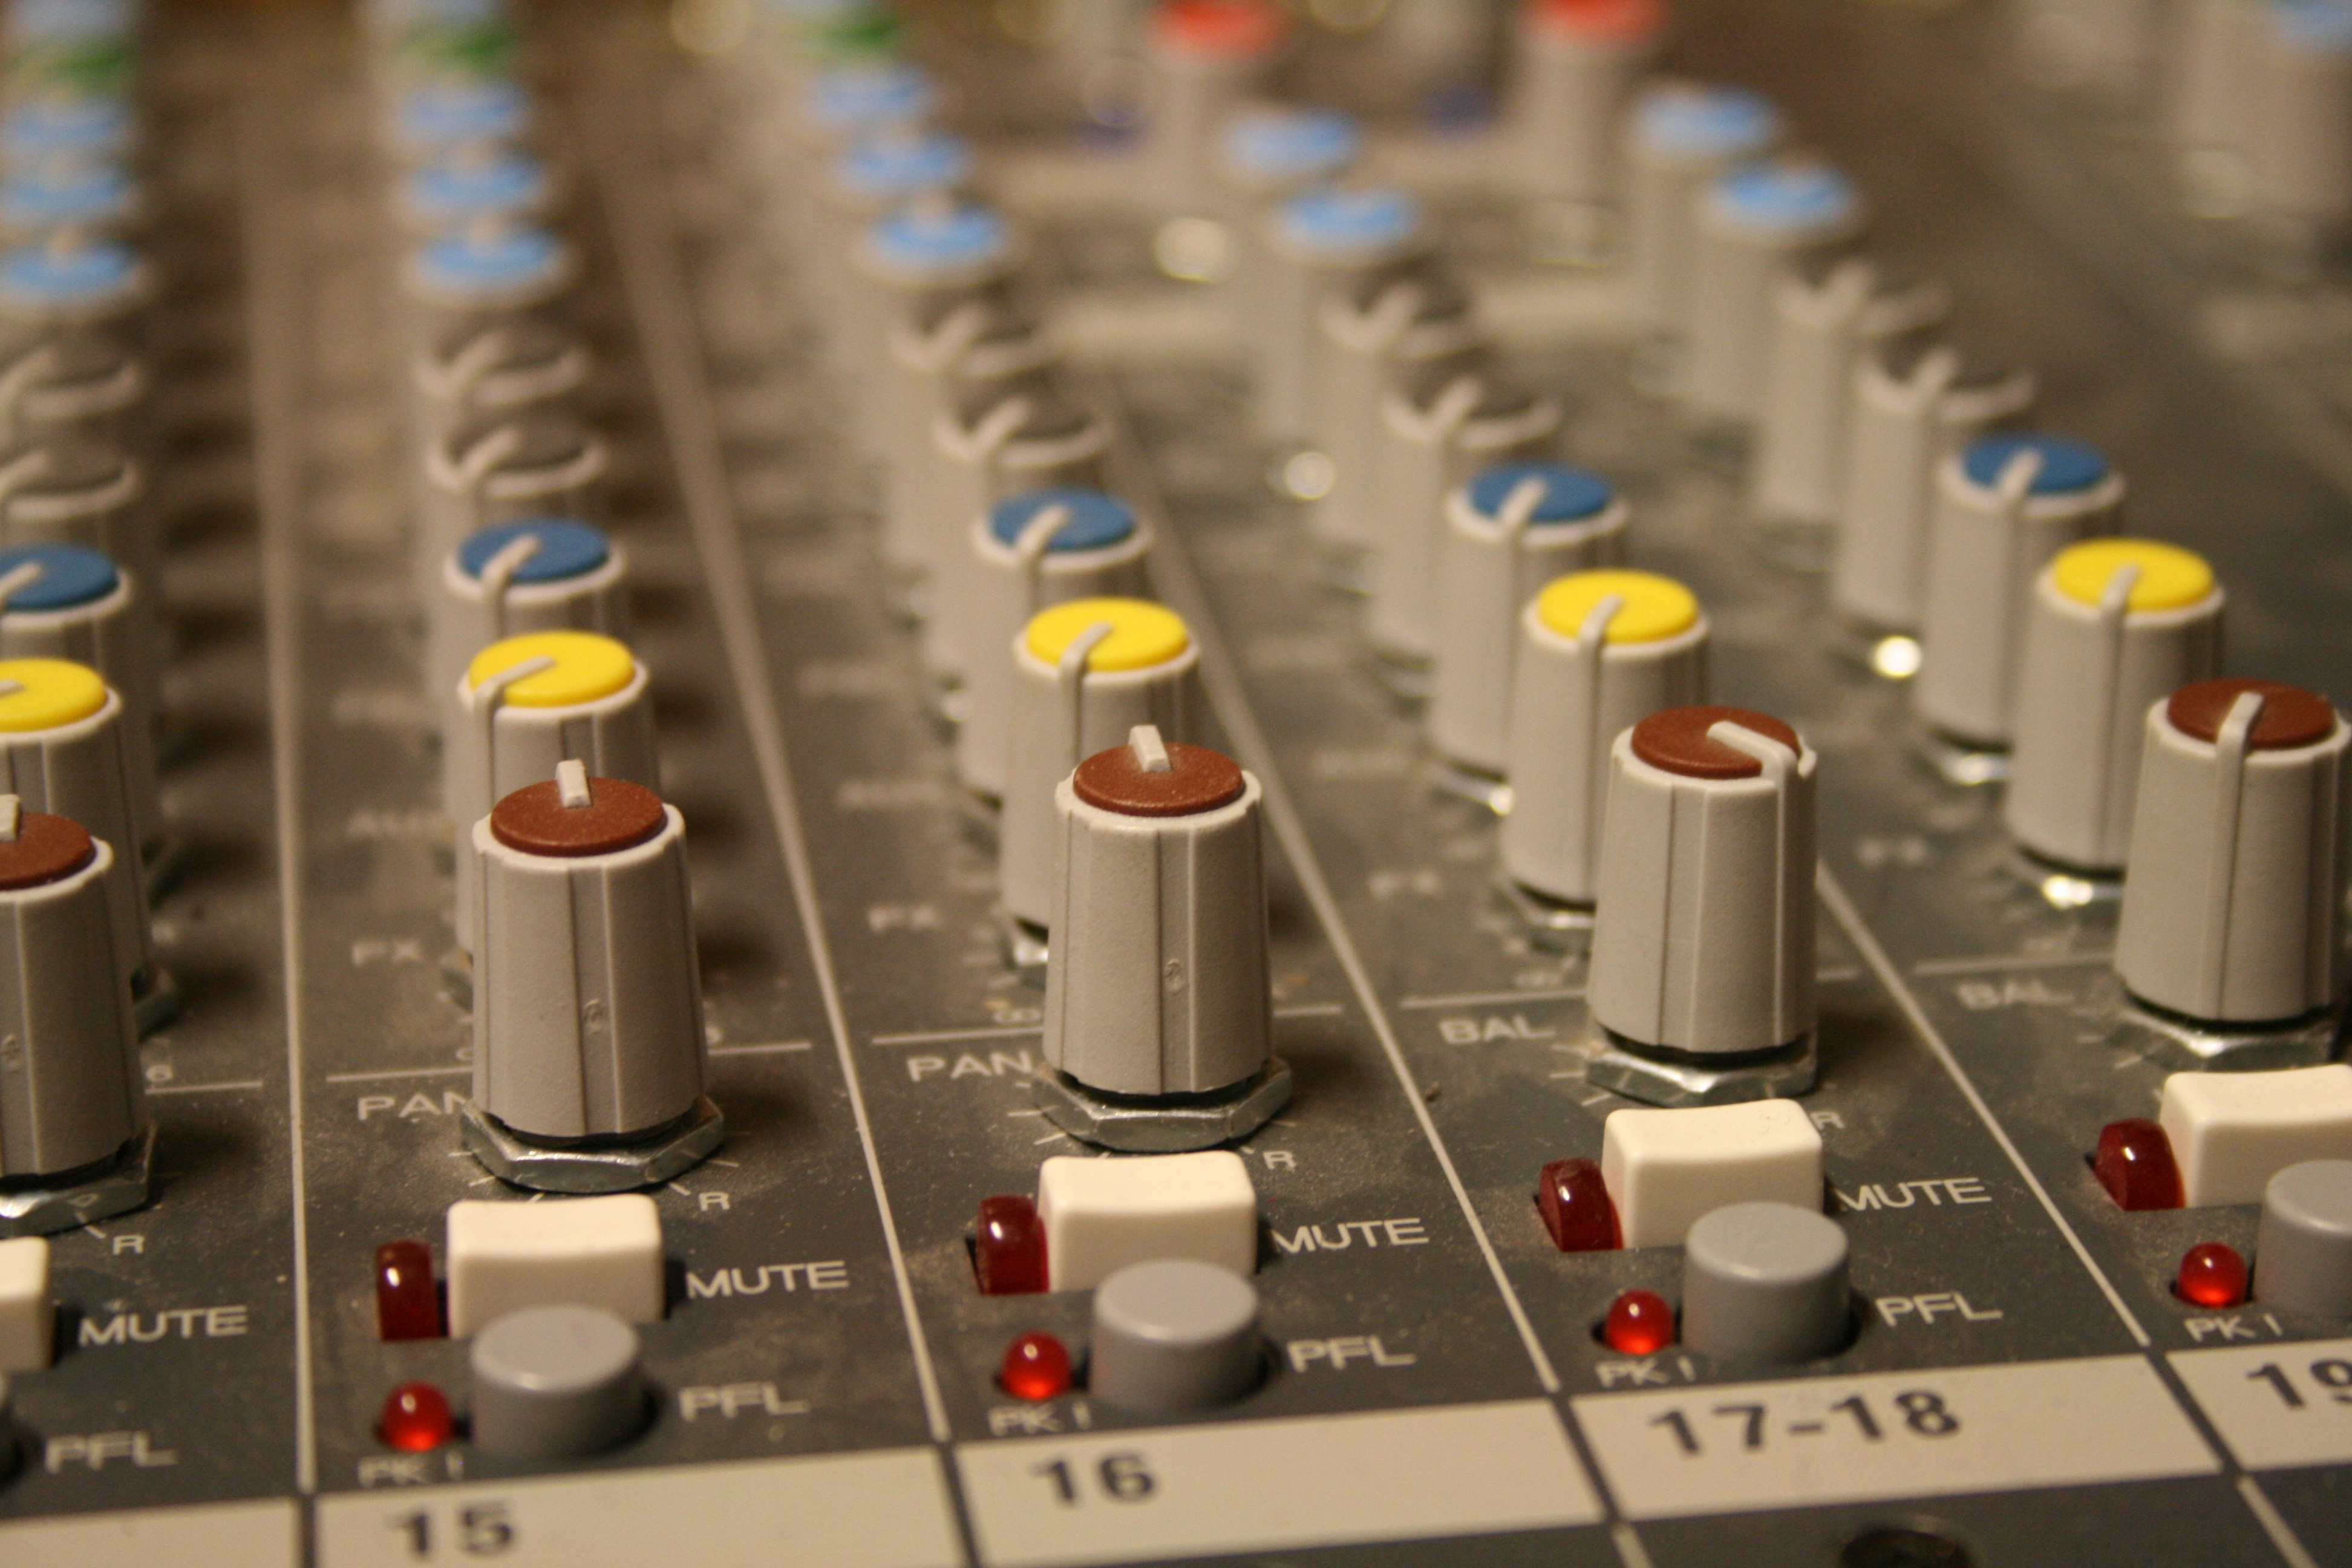
technology, mixer, technique, sound system